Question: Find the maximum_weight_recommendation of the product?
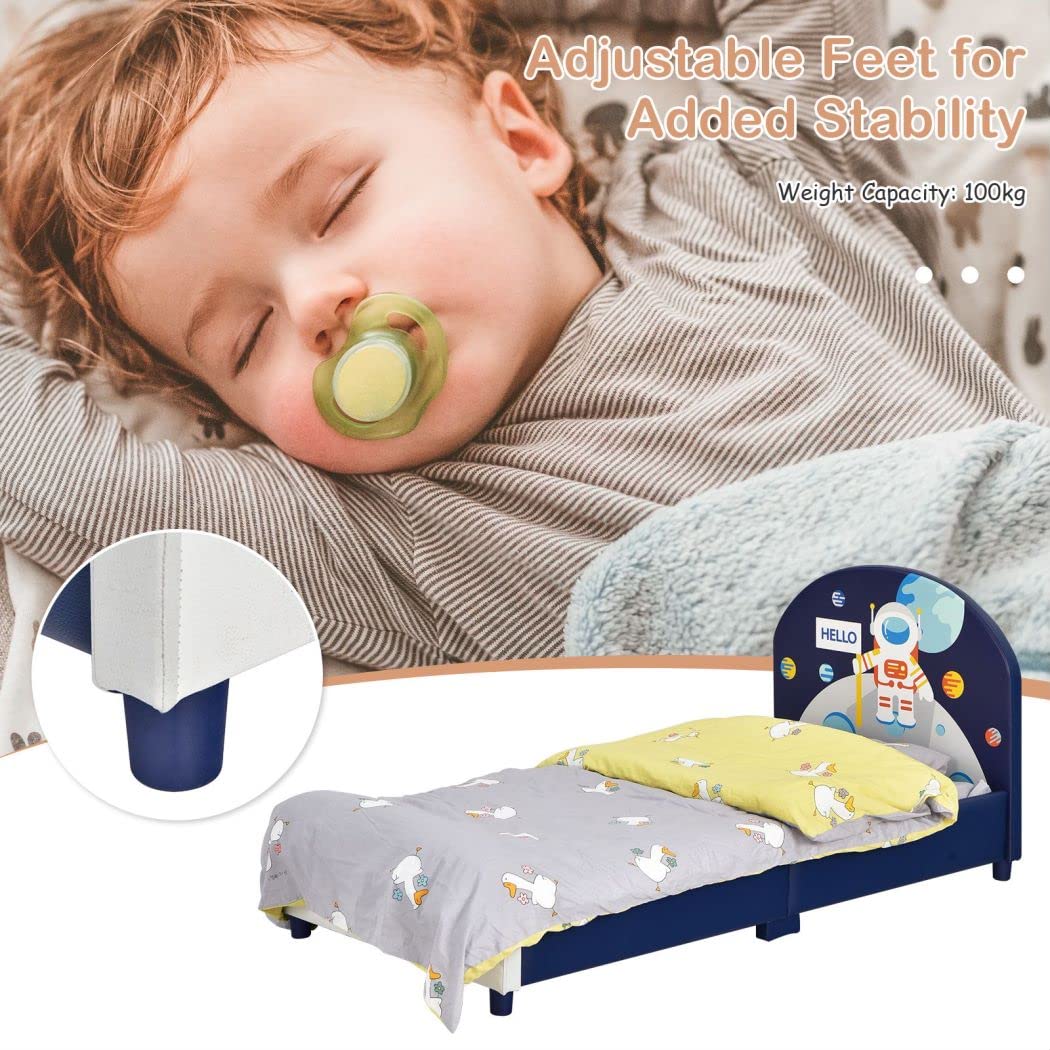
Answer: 100 kilogram